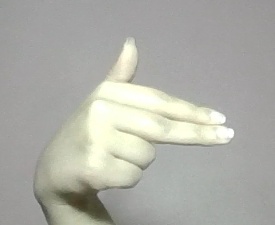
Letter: ghain